Stiftung Nordhav

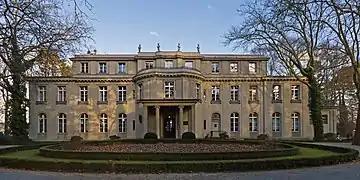
The villa at 56–58 Am Großen Wannsee, where the Wannsee Conference was held, now a memorial and museum

The most important financial transaction of the "Stiftung Nordhav" occurred in November 1940: the acquisition of the Wannsee Villa at Am Grossen Wannsee 56–58, in Berlin. The industrialist Friedrich Minoux, owner of the villa, had been jailed for defrauding the Berlin Gasworks, the largest financial crime of the Nazi era. From his jail cell in Berlin, Minoux sold the villa to the "Stiftung Nordhav" for 1.95 million reichsmarks. Heydrich's intention was to use the villa as an SS guesthouse and vacation lodging, with part reserved for his own needs. On 20 January 1942, the Wannsee Villa became the venue for the Wannsee Conference, the meeting Heydrich held with senior officials of the Nazi regime to announce the plans for the deportation and extermination of all Jews in German-occupied territory. This action was to be coordinated with the representatives from the Nazi state agencies present at the meeting.